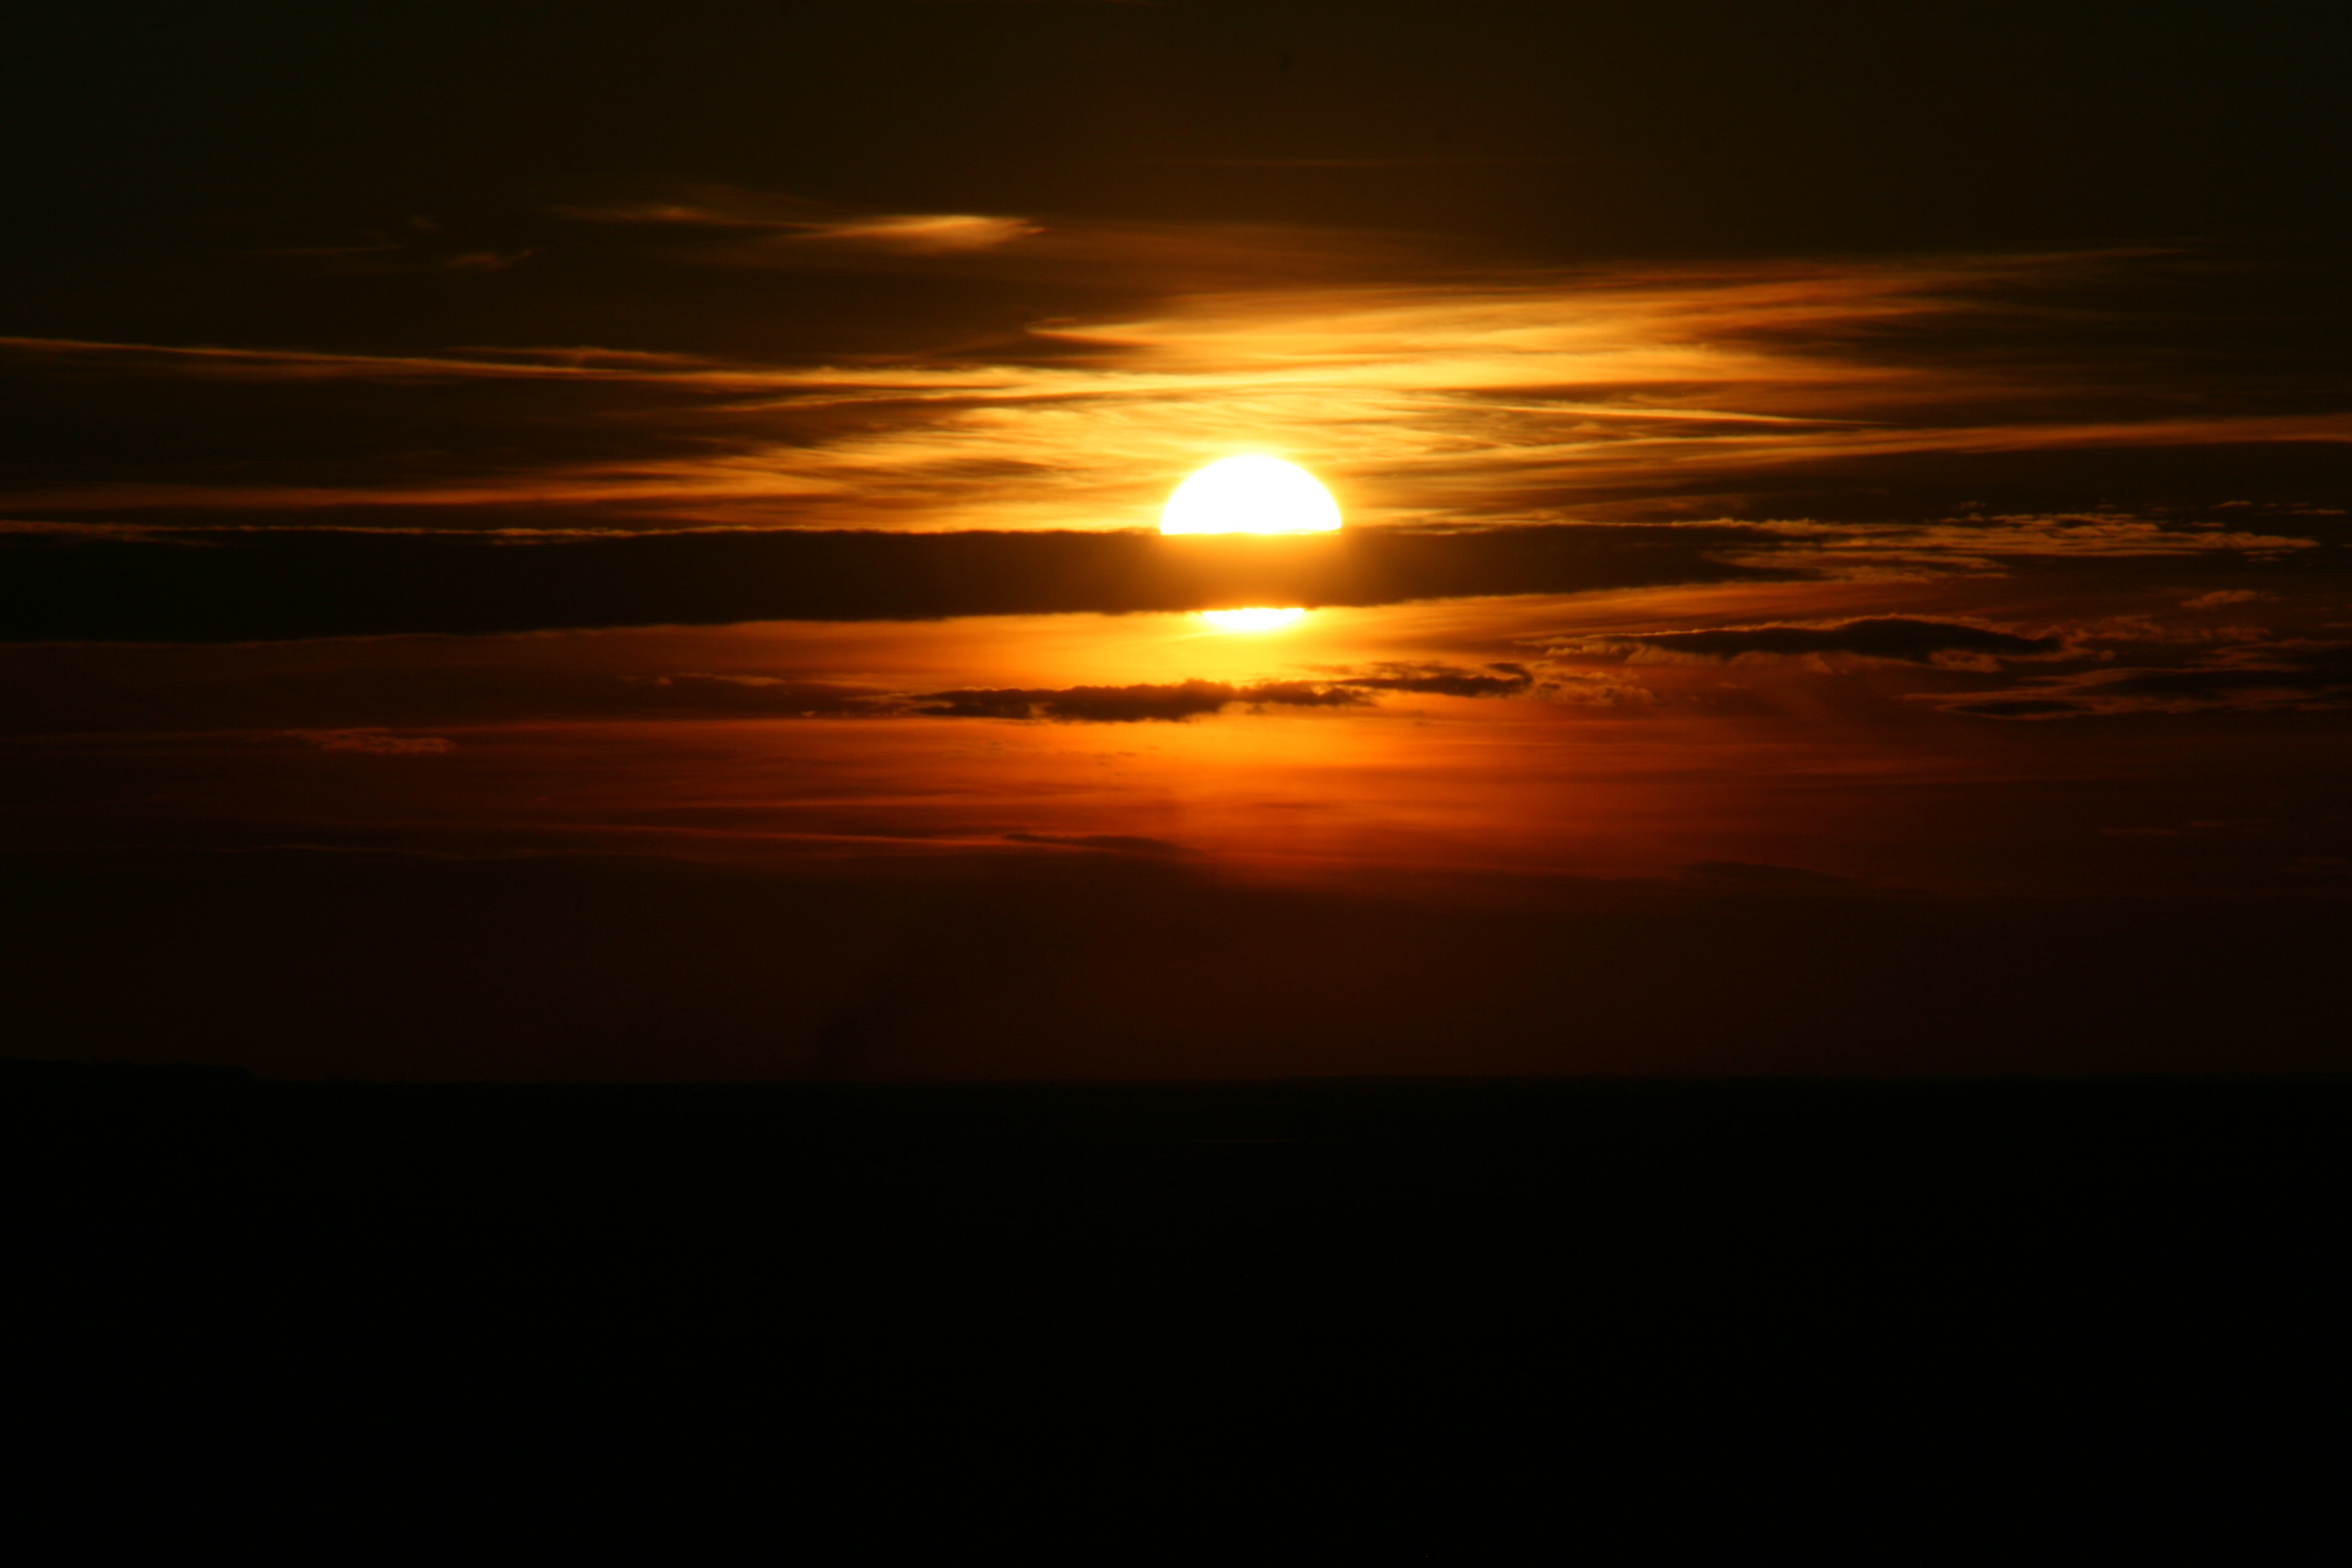
sea, horizon, light, cloud, sky, sun, sunrise, sunset, sunlight, dawn, atmosphere, dusk, evening, reflection, red, darkness, in the evening, afterglow, astronomical object, red sky at morning